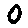
Label: 0